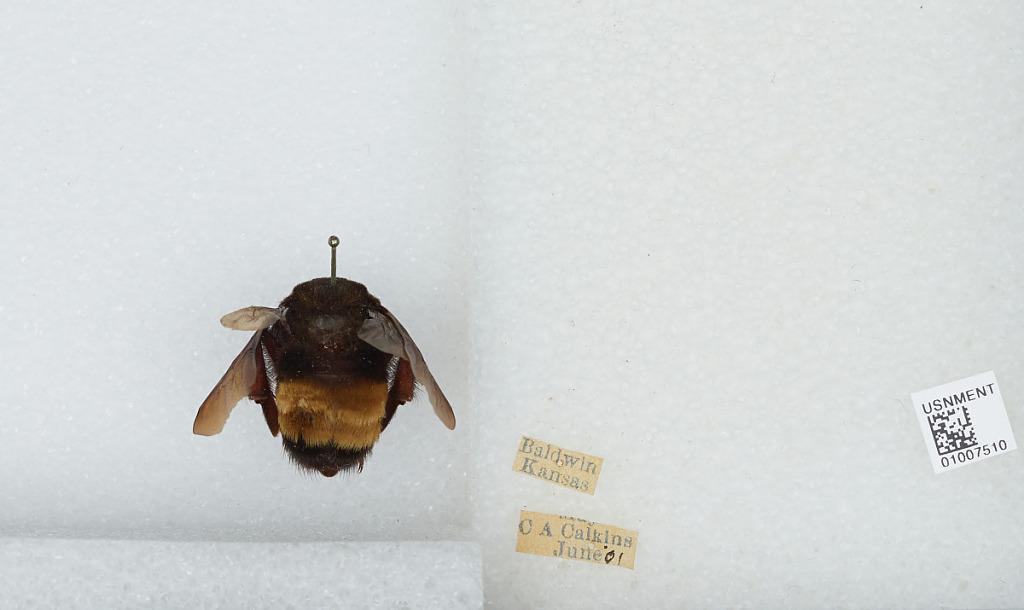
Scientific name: Bombus (Bombias) auricomus (Robertson)
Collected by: C. Calkins
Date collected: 1901-6-1
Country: United States
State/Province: Kansas
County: Douglas
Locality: Baldwin
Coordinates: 38.7775, -95.1875